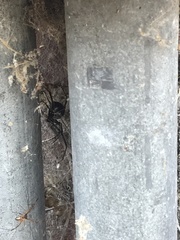
Species: Lactrodectus_hesperus